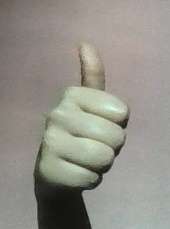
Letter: aleff